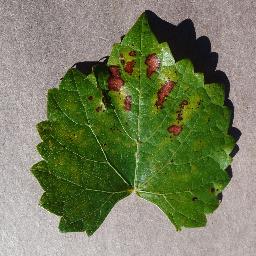
Label: Grape___Esca_(Black_Measles)